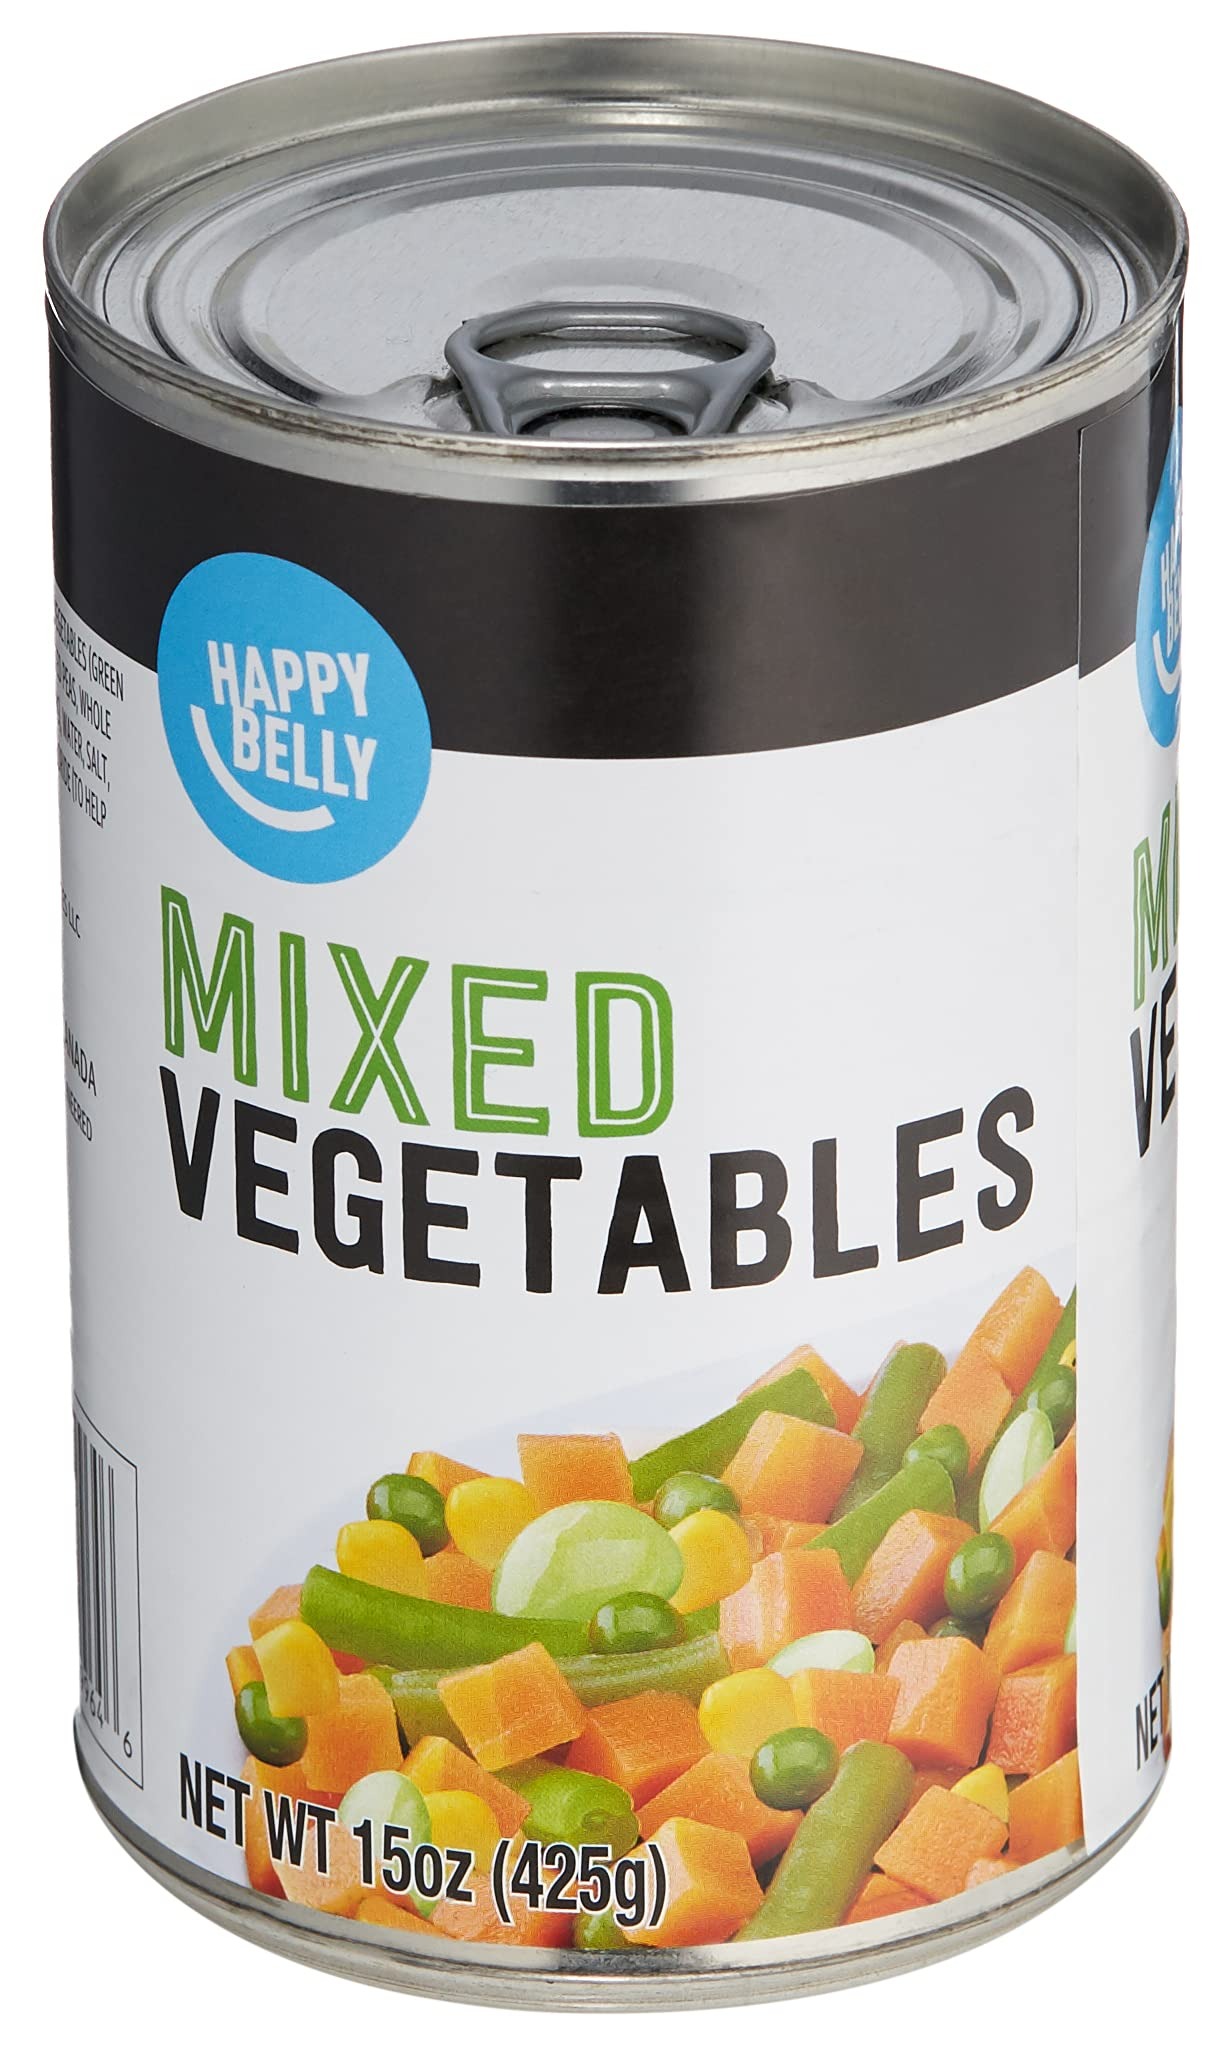
Item Name: Amazon Brand - Happy Belly Mixed Vegetables, 15 ounce (Pack of 1)
Bullet Point 1: One 15-ounce can of Happy Belly Mixed Vegetables
Bullet Point 2: Includes carrots, assorted peas, green beans, corn and lima beans
Bullet Point 3: Some denting is expected in transit. Light dents should not impact the quality of the product
Bullet Point 4: An Amazon brand
Value: 15.0
Unit: Ounce

Price: 0.99